A1 Team Korea

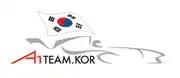
A1 Team Korea's logo

On 13 April 2008, A1 Team Korea was confirmed as an entrant into the 2008–09 A1 Grand Prix season at an official signing session led by Jung-yong "Joshua" Kim of Omnibus Investment and A1 Grand Prix executive director Tony Teixeira. Kim was registered as the seat holder, Carlin Motorsport were tasked with operating the team and 2006 Korean GT champion Hwang Jin-woo was signed as the teams' driver. Korean entertainment company Good EMG sponsored the outfit.